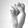
ASL letter: S